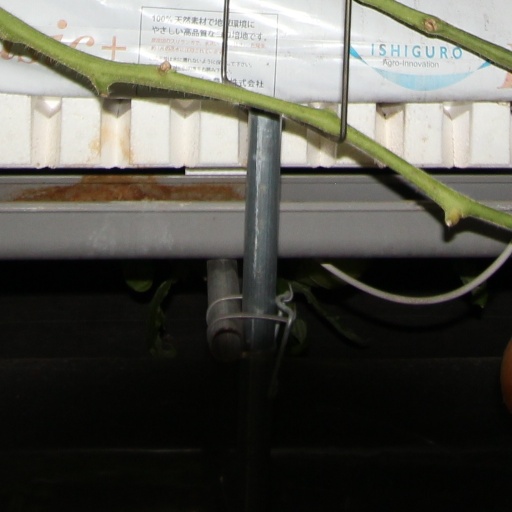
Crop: tomato